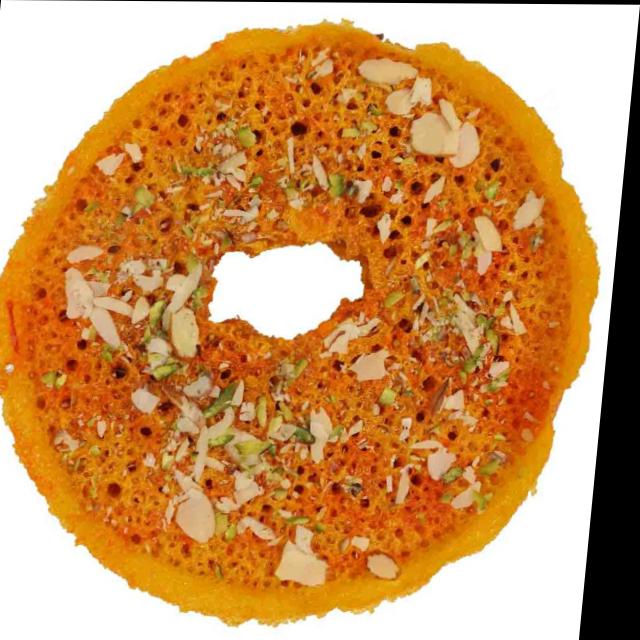
Dish: ghevar